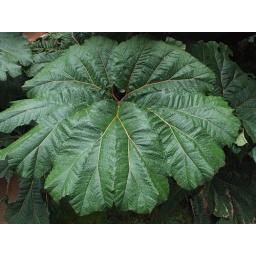
2010 Costa Rica. Plant with umbrella-like leaf in the cloud forest near the Poas Volcano in Costa Rica.